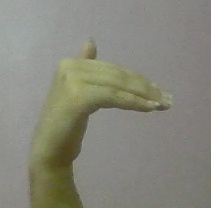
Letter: khaa